Motorways of Pakistan

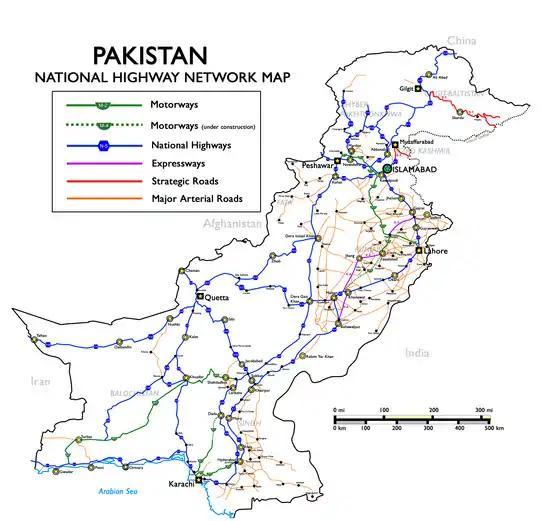

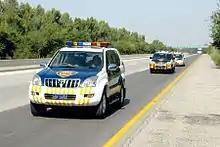
Motorway police patrolling the M-2 motorway

Pakistan's Motorways are patrolled by Pakistan's National Highways & Motorway Police (NH&MP), which is responsible for enforcement of traffic and safety laws, security and recovery on the Pakistan Motorway network. The NH&MP use SUVs, cars and heavy motorbikes for patrolling purposes and use speed cameras for enforcing speed limits. The nationwide contact number from both mobiles and landlines is 130, and is available 24 hours a day.